Information theory

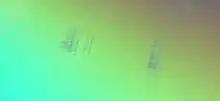
A picture showing scratches on the readable surface of a CD-R. Music and data CDs are coded using error correcting codes and thus can still be read even if they have minor scratches using error detection and correction.

Coding theory is one of the most important and direct applications of information theory. It can be subdivided into source coding theory and channel coding theory. Using a statistical description for data, information theory quantifies the number of bits needed to describe the data, which is the information entropy of the source.